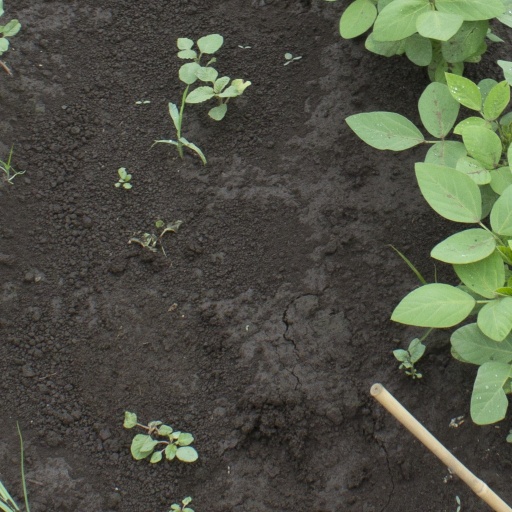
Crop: soybean